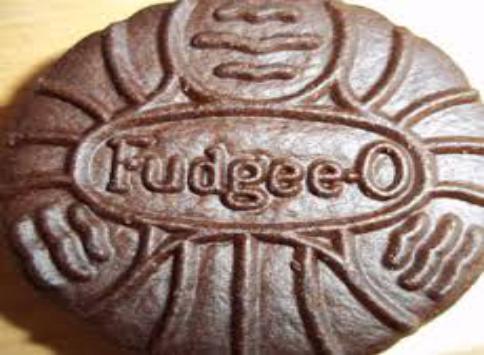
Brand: Fudgee-O
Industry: Food